Point-of-care testing

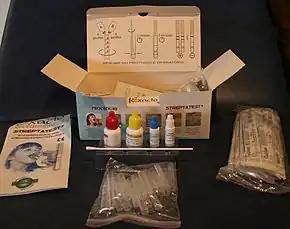
Rapid diagnostic test are an example of POCT

Point-of-care testing (POCT), also called near-patient testing or bedside testing, is defined as medical diagnostic testing at or near the point of care—that is, at the time and place of patient care. This contrasts with the historical pattern in which testing was wholly or mostly confined to the medical laboratory, which entailed sending off specimens away from the point of care and then waiting hours or days to learn the results, during which time care must continue without the desired information.